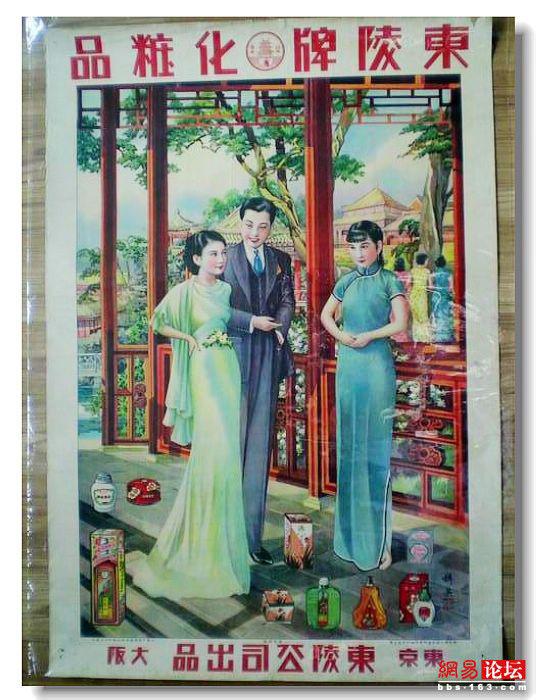
interesting 1930 's poster for a cosmetic company with stores .
Relation: Subjective, Story